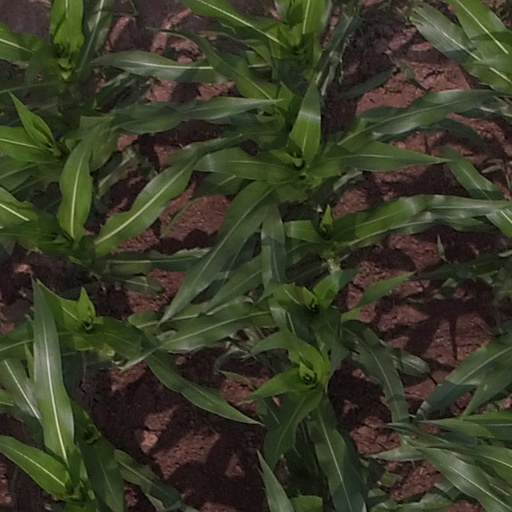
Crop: maize; corn